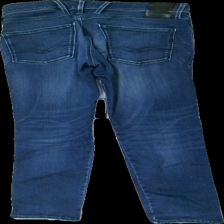
View: back
Type: Jeans
Category: Ladies
Brand: Not in the list
Brand text on label: Replay
Colors: Black
Material: 60% cotton, 40% viscose
Cut: Regular
Season: All
Trend: Denim
Stains: Minor
Damage location: middle center
Damage 2 location: middle right
Damage 3 location: bottom left
Price range: <50
Recommended usage: Export